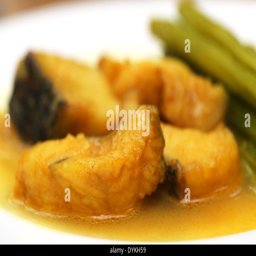
moringa curry with fish on a plate